VFP-63

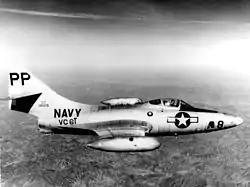
VC-61 F9F-5P Panther over NAS North Island c.1950

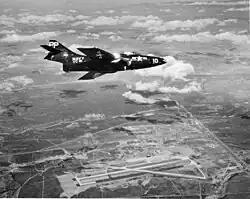
VC-61 F9F-6P Cougar over NAS Miramar in 1954

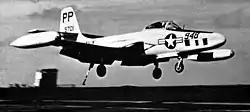
VFP-61 F2H-2P Banshee lands on c.1957

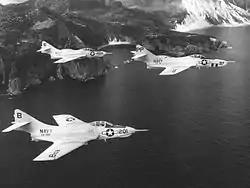
F9F Cougars of VA-192 and VFP-61 over Formosa (Taiwan) c.1957

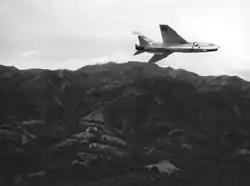
VFP-63 RF-8G Crusader over Vietnam in 1966

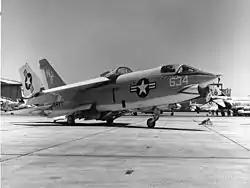
VFP-63 RF-8G at NAS Midway in 1974

VC-61 detachments of F4U-4/5P Corsairs served until mid-1951 when they were replaced by the F9F-2P Cougar.